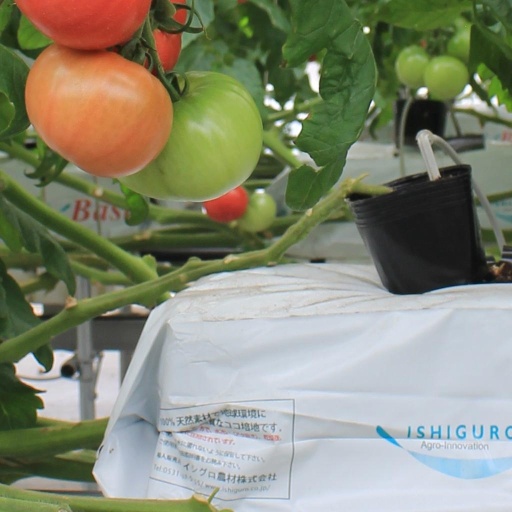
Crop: tomato